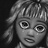
Emotion: sad